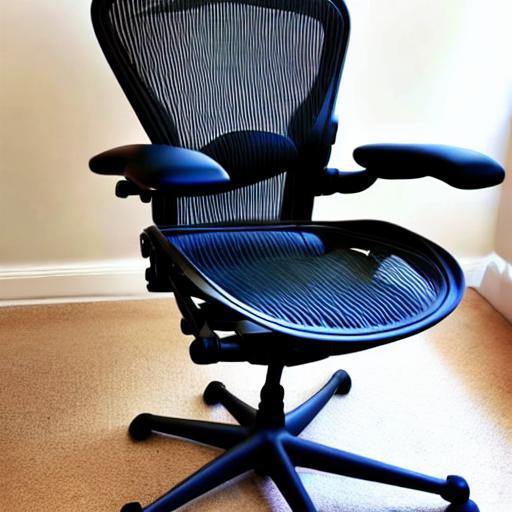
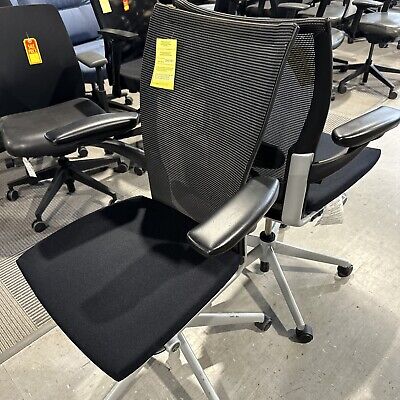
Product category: items_chair
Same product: no